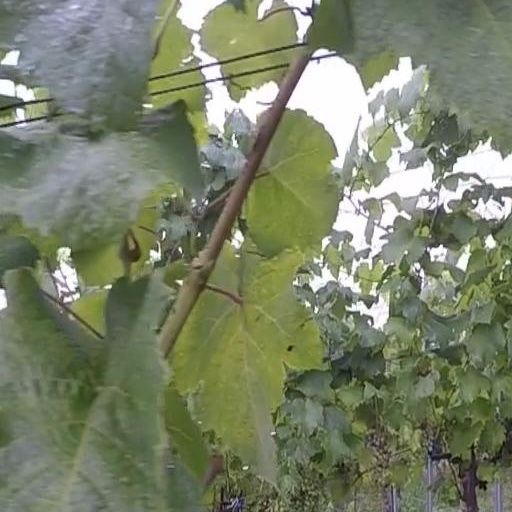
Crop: grape